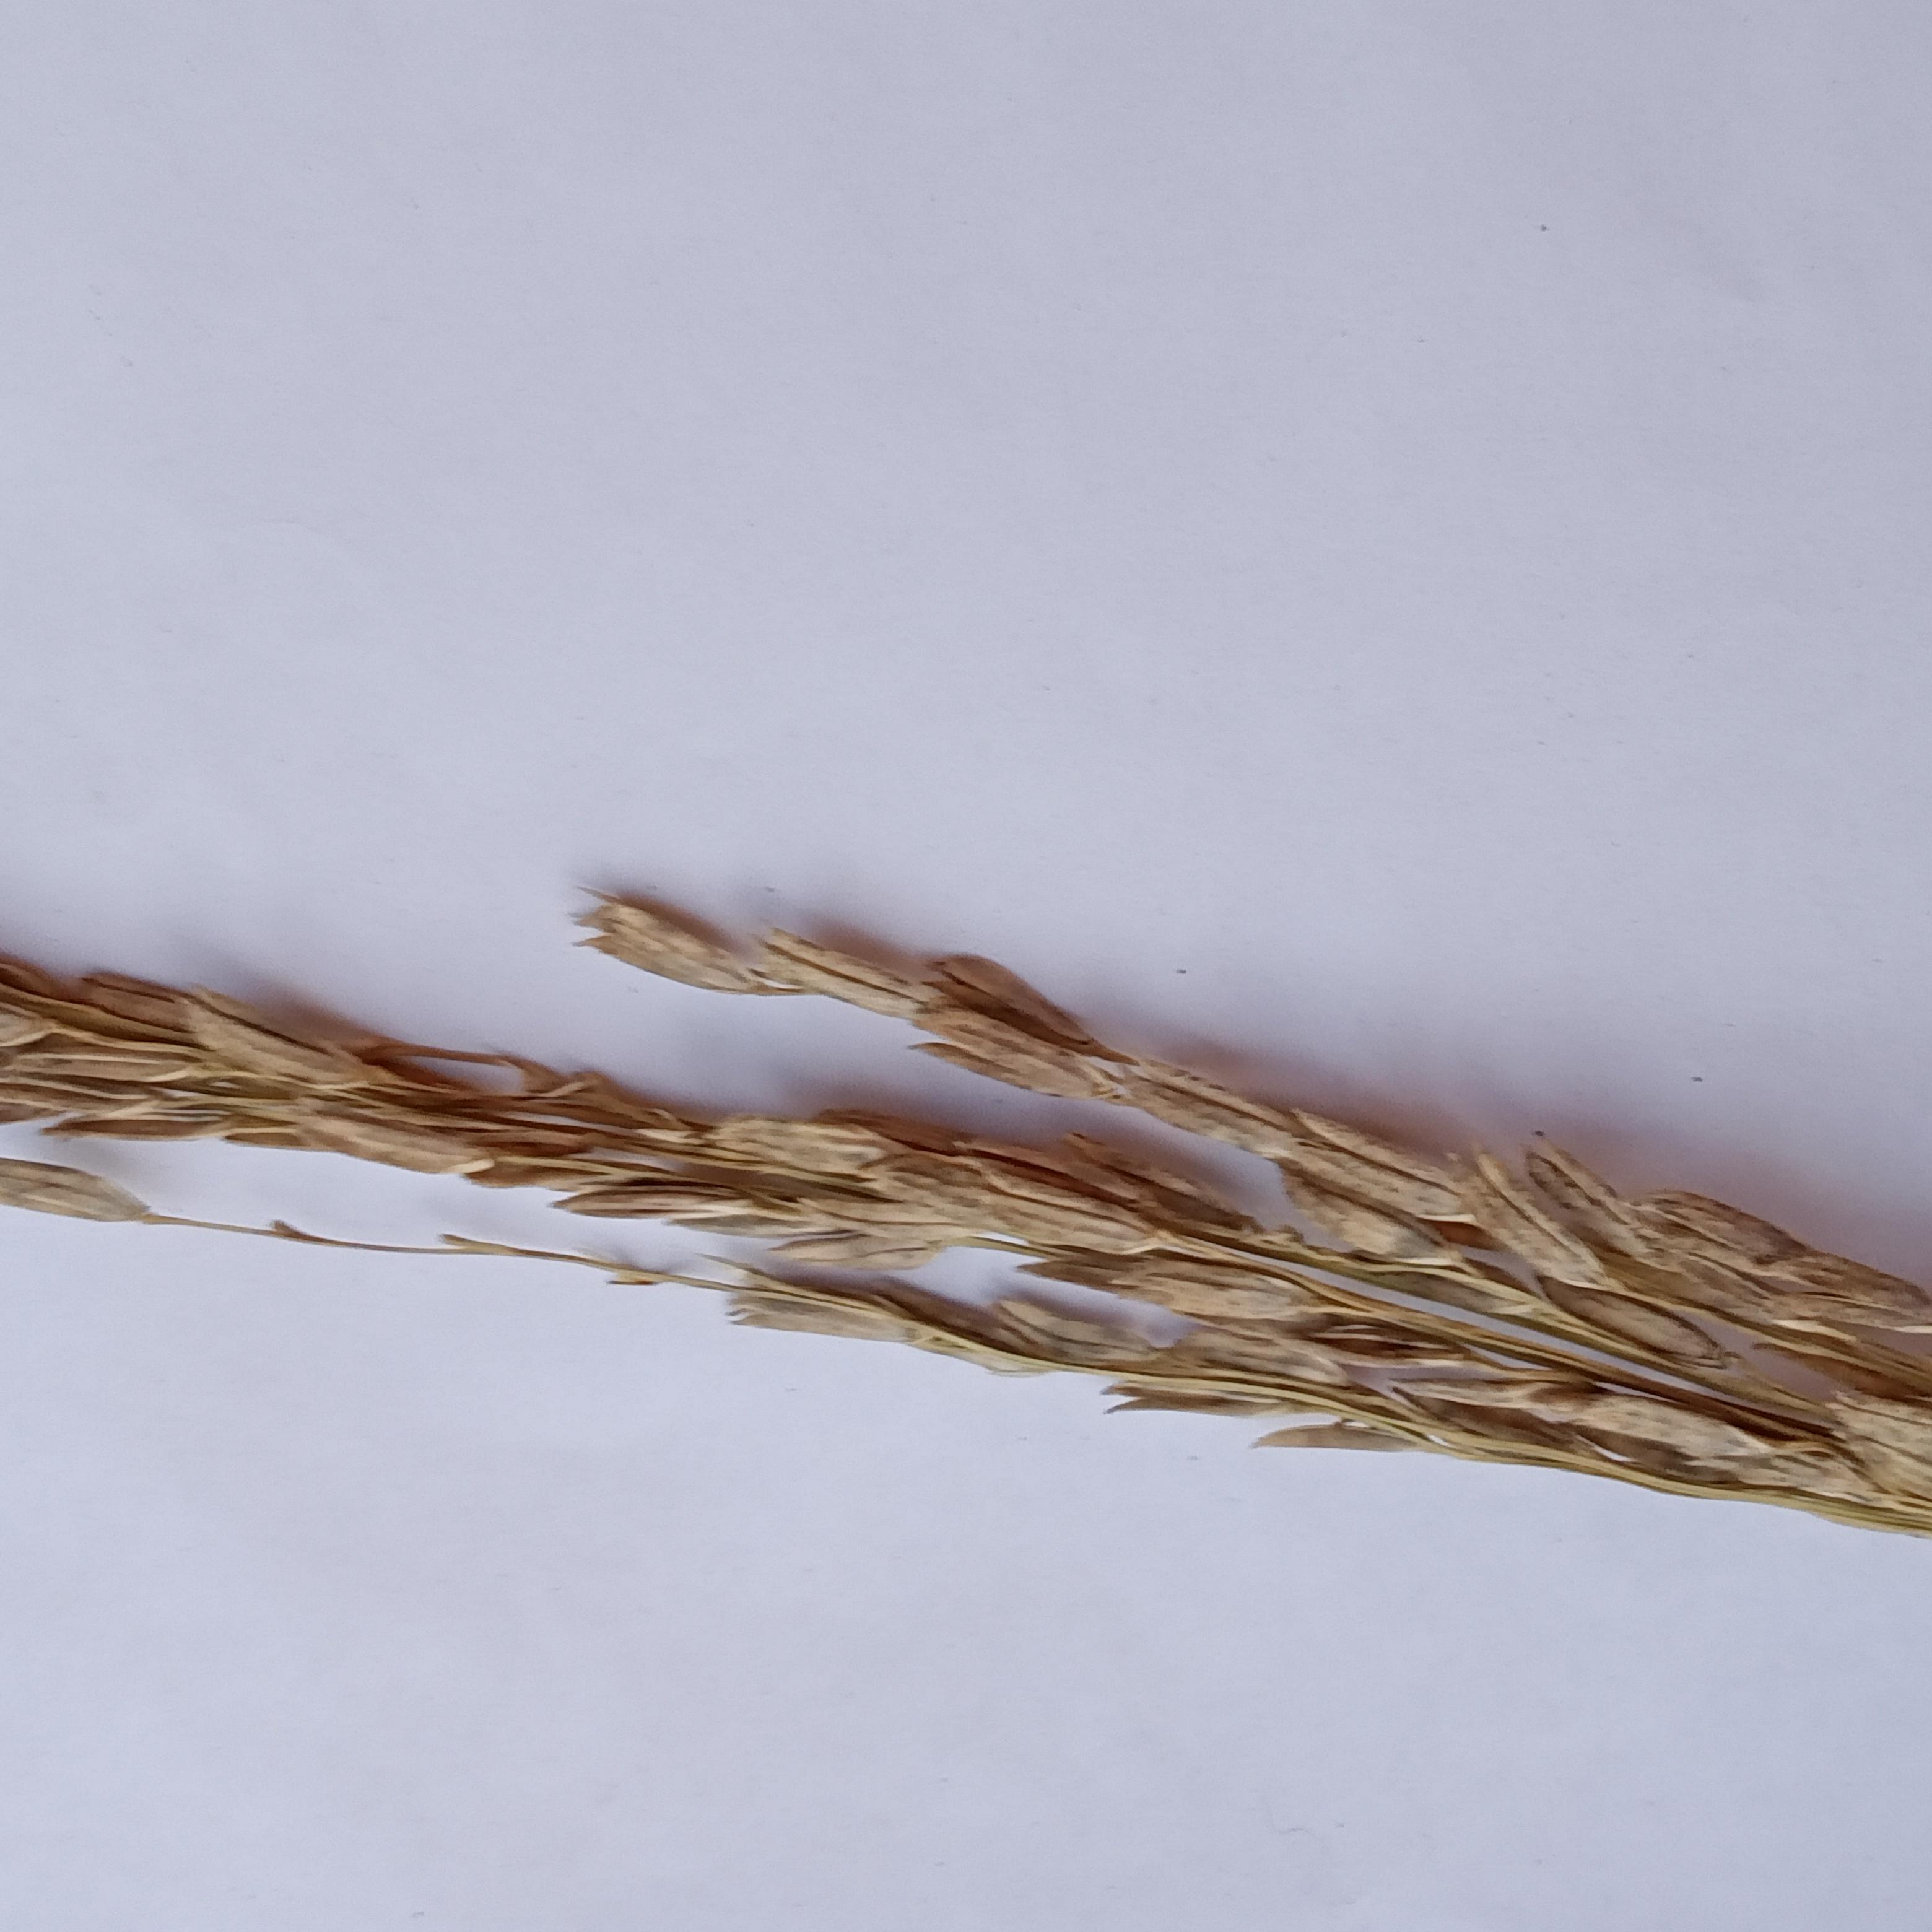
Label: Rice___Neck_Blast